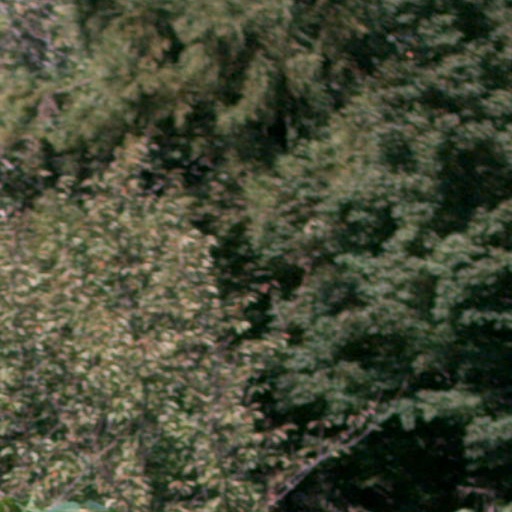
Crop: cassava